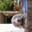
Label: dog